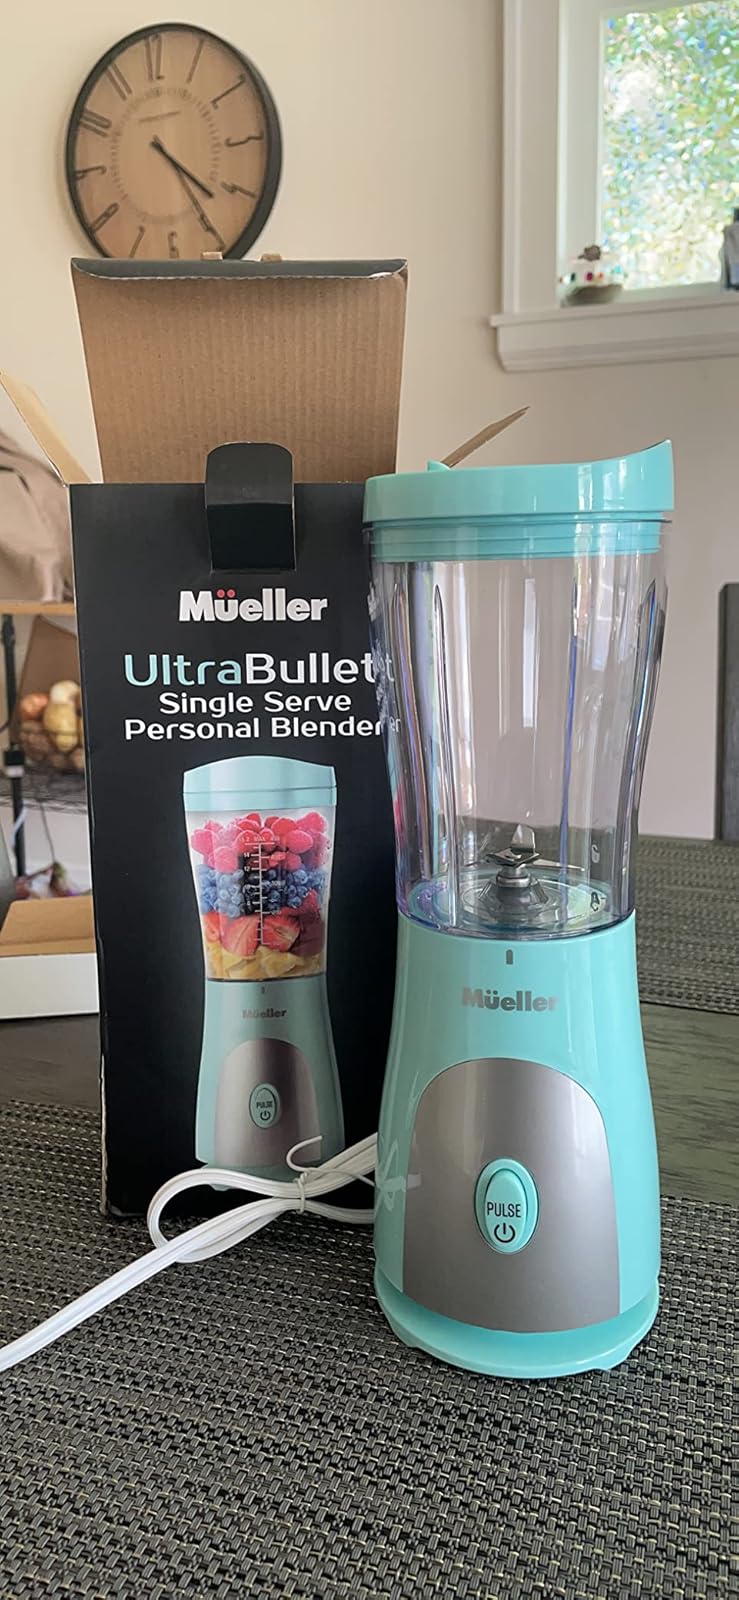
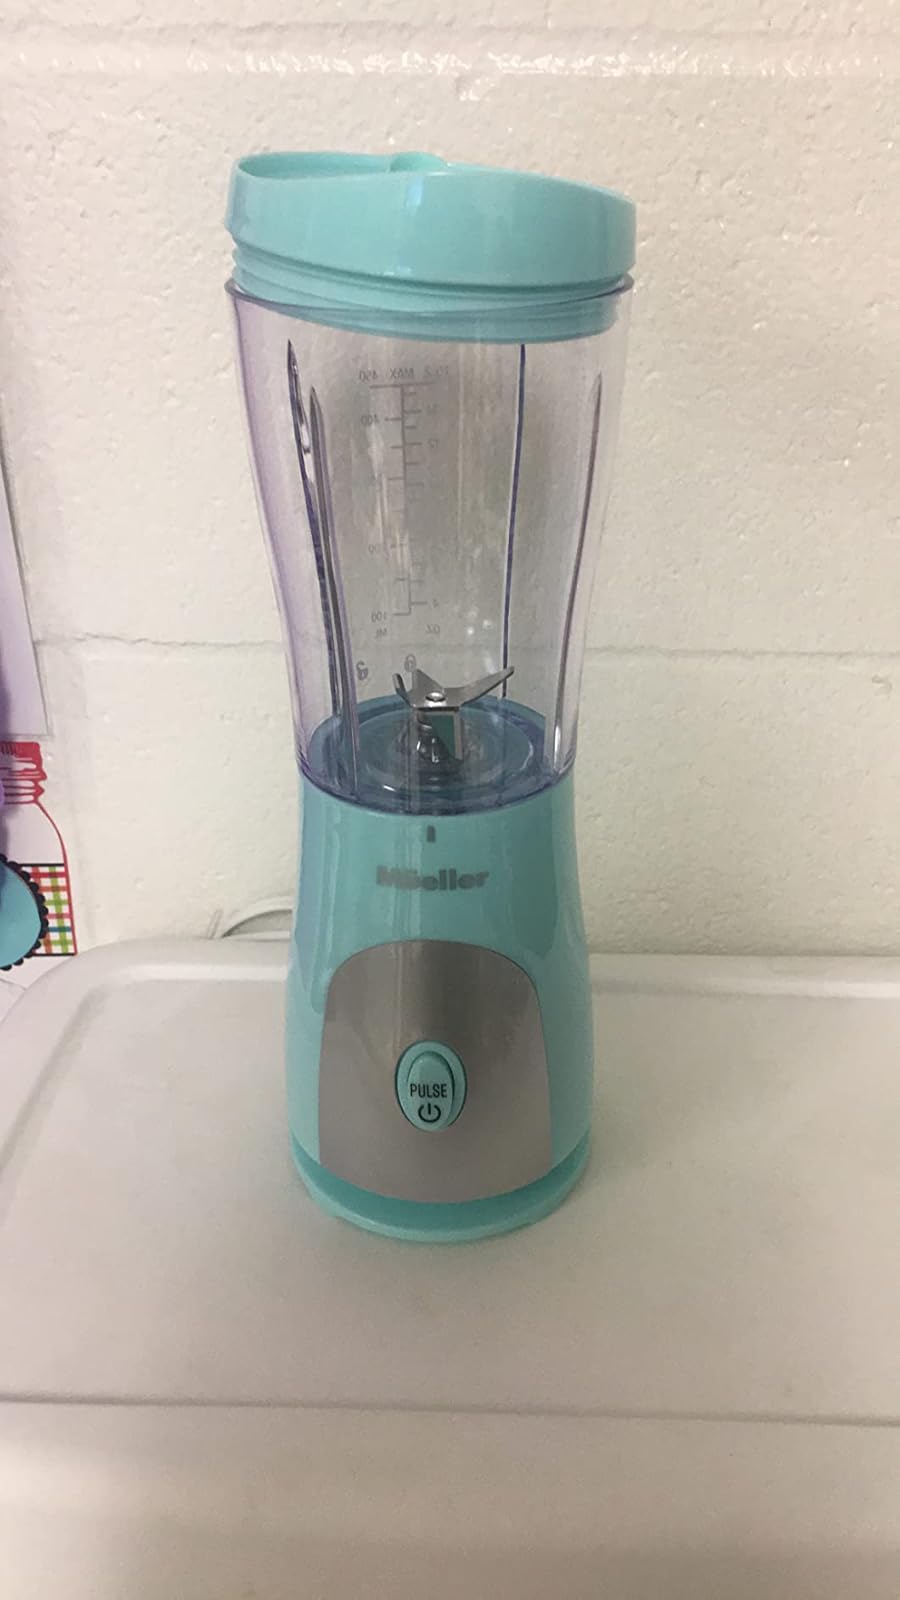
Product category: items_blender
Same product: yes